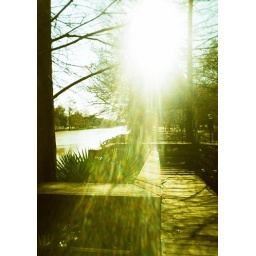
river walk in st. martinville - golden half, cross processed